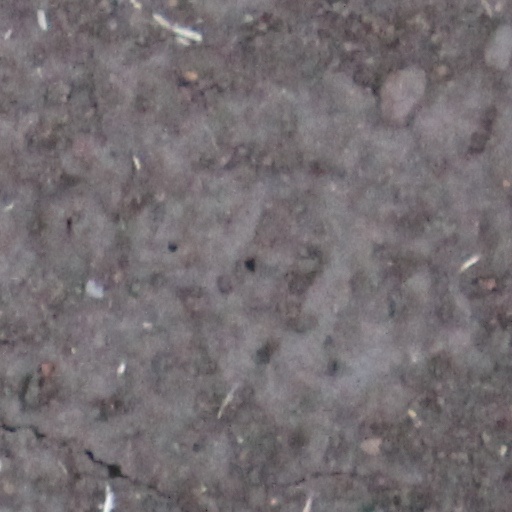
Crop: wheat